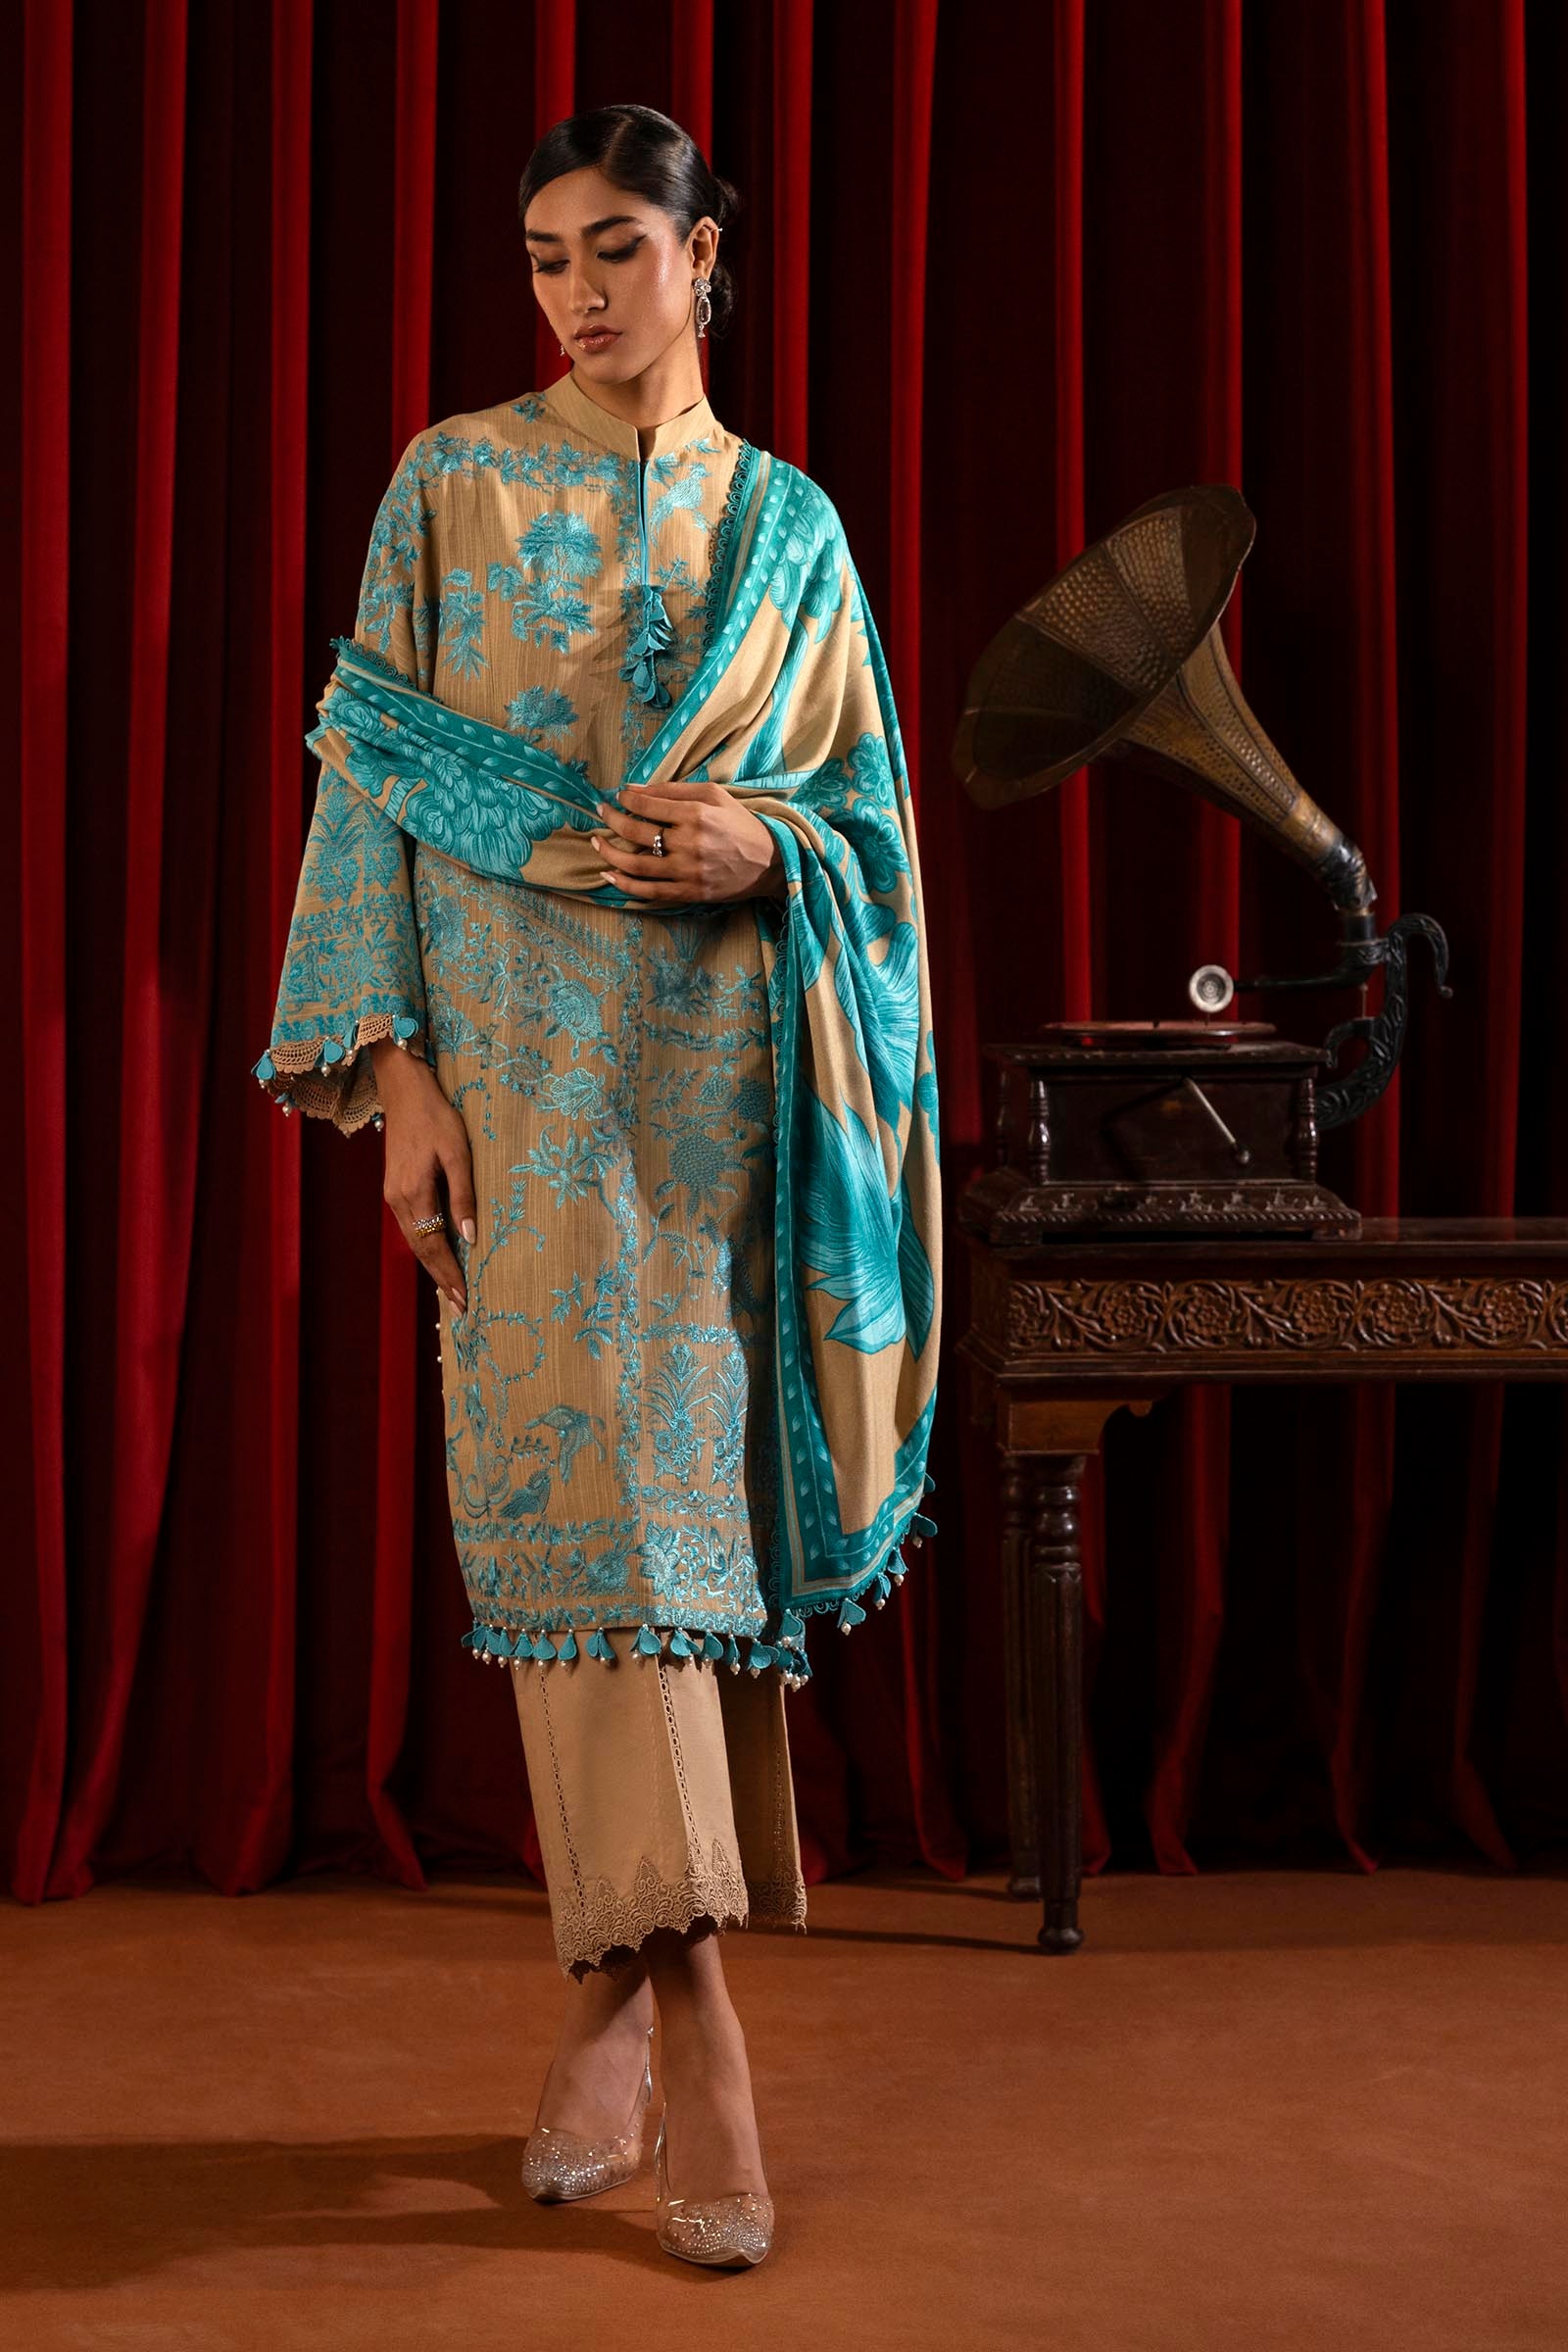
blue and gold embroidered salwar suit